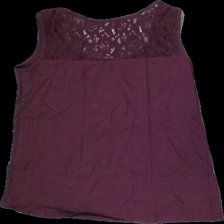
View: back
Type: Tank top
Category: Ladies
Brand: Missing
Colors: Red
Material: 100% cotton
Cut: Regular
Season: All
Damage: askew
Price range: <50
Recommended usage: Export
Comment: all labels cut off